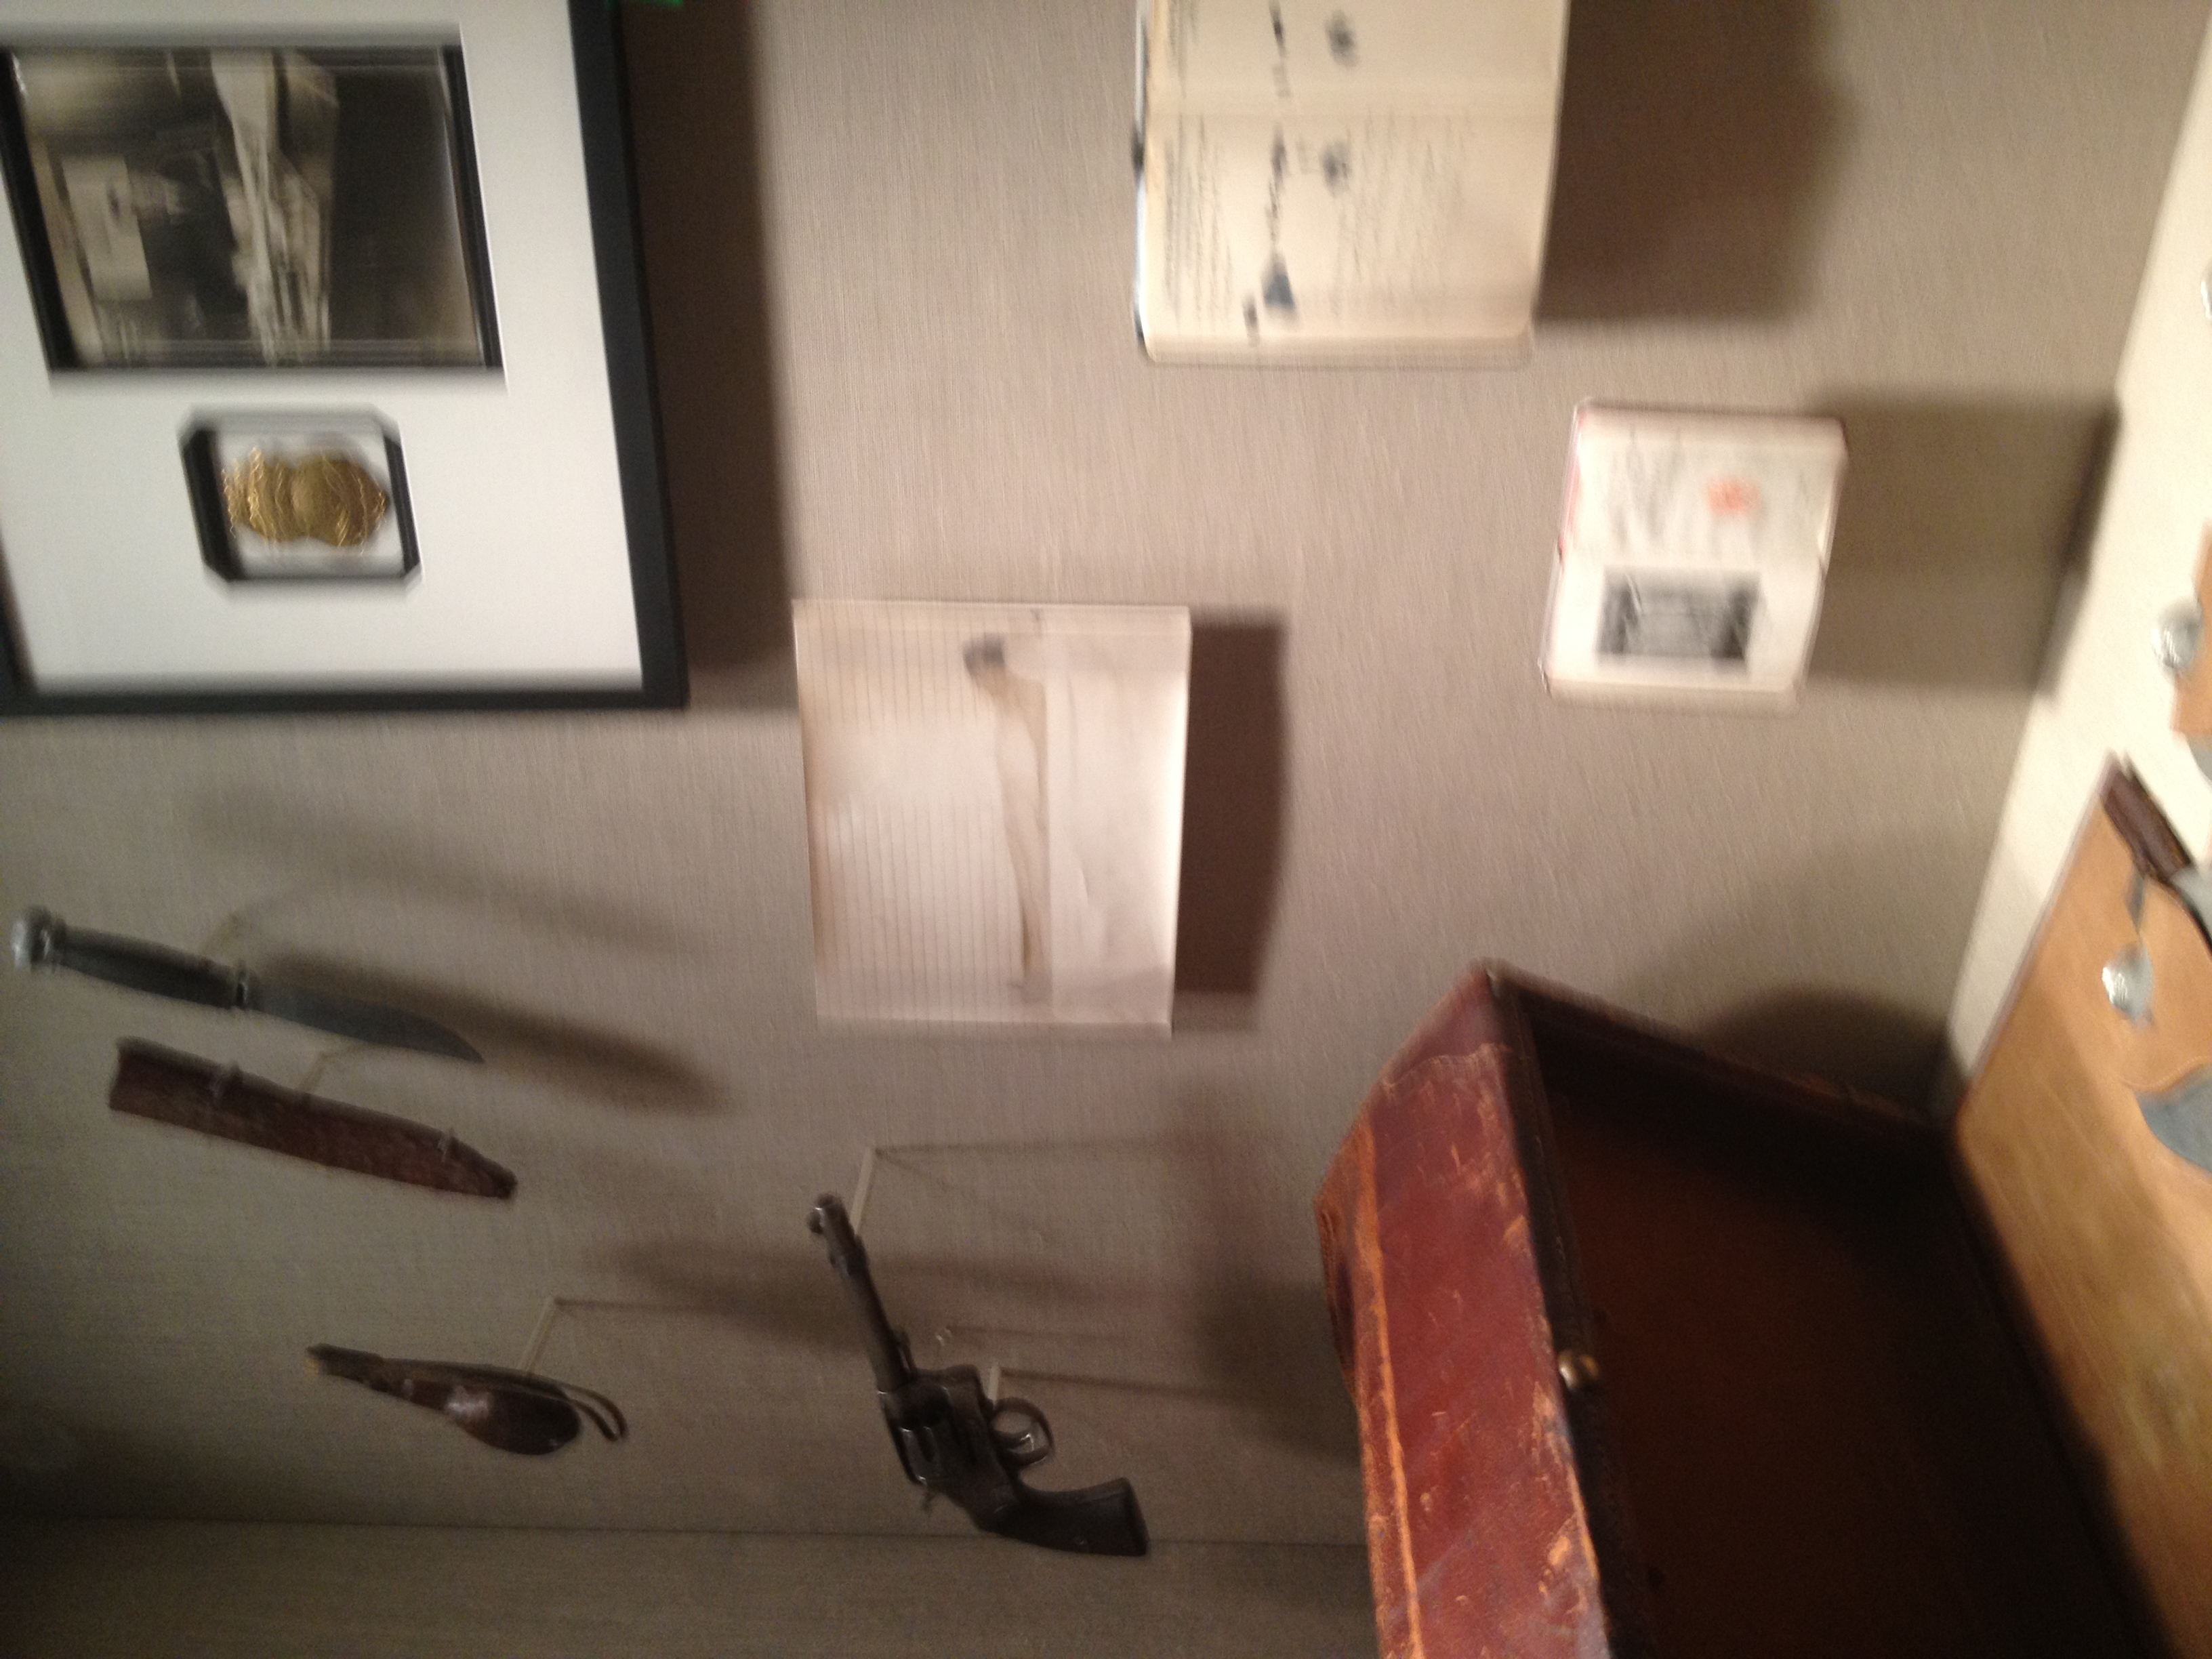
house, floor, home, wall, room, apartment, interior design, bathroom, art, design